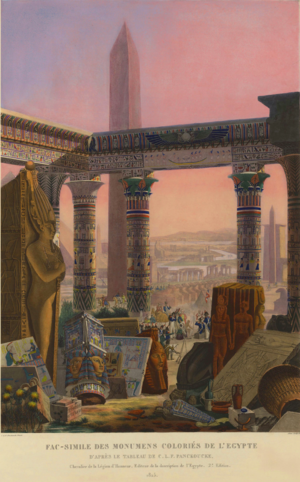
La Description de l'Égypte, ou Recueil des observations et des recherches qui ont été faites en Égypte pendant l'expédition de l'Armée française, publié par les ordres de Sa Majesté l’Empereur Napoléon le Grand est un ouvrage monumental, issu de la campagne d'Égypte de Bonaparte. Il est écrit par une pléiade de savants, dans la tradition des voyages d'exploration scientifique du XVIIIᵉ siècle et dans l'esprit de l'Encyclopédie.